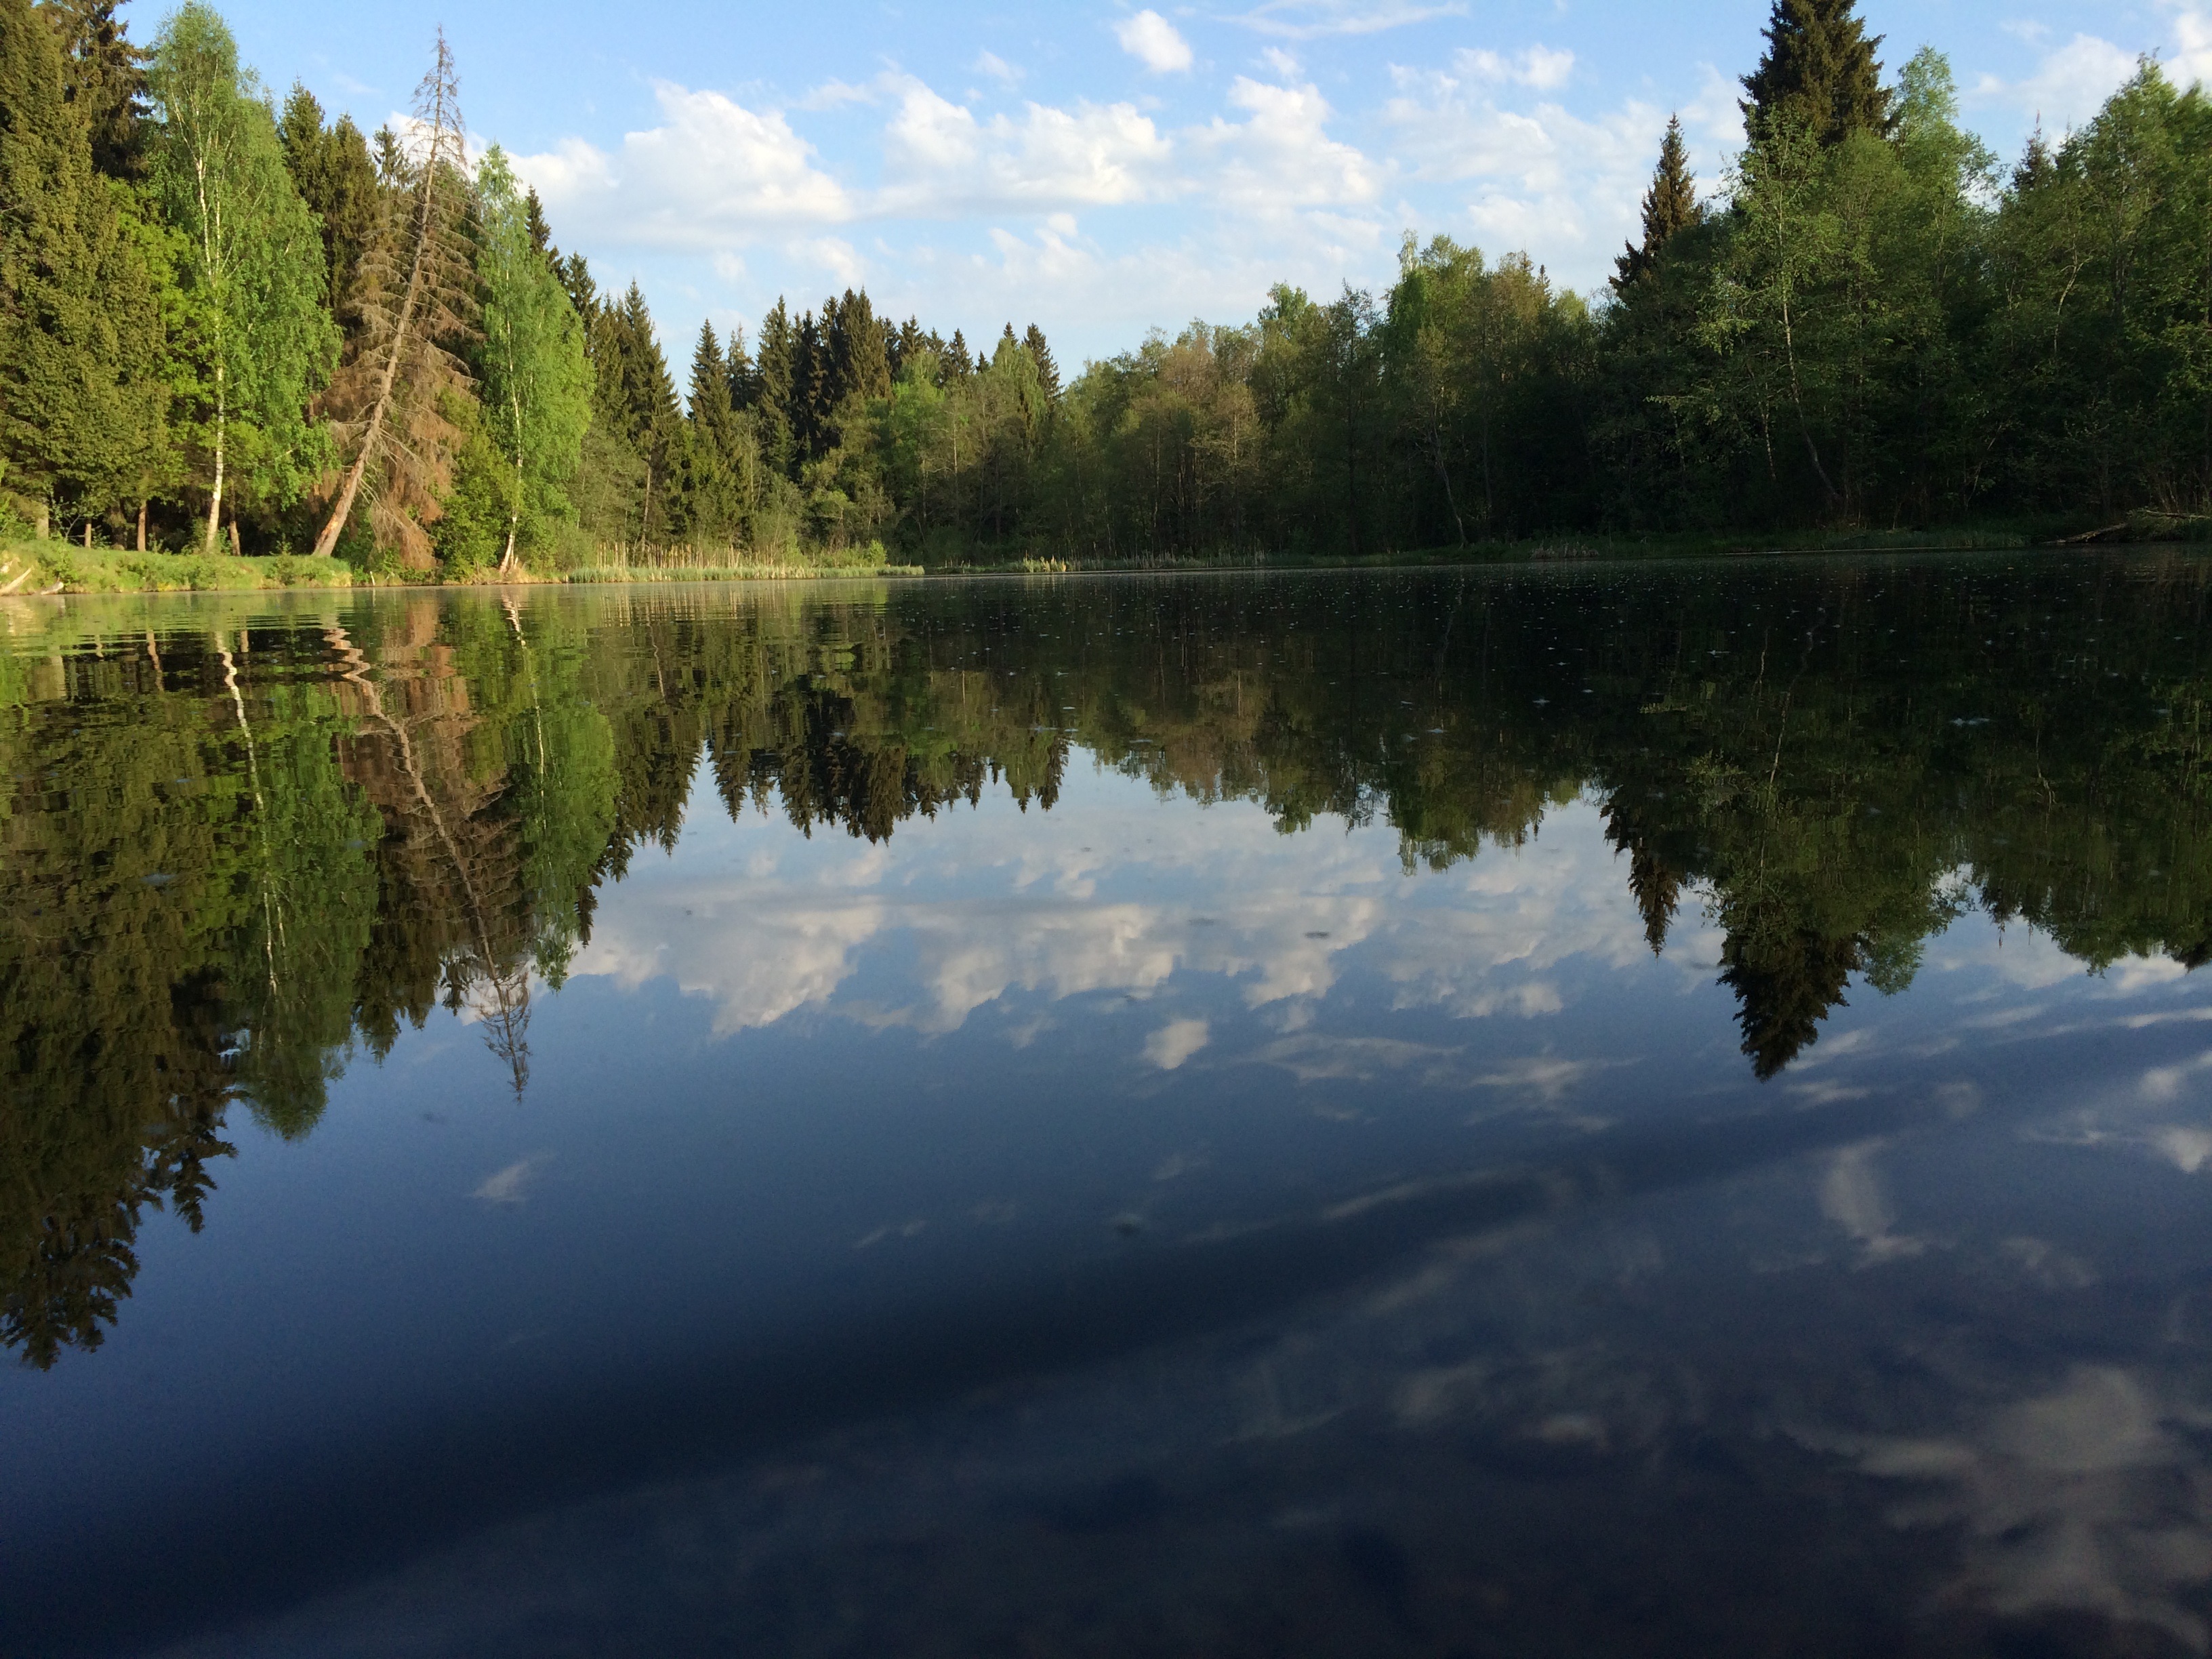
tree, water, nature, forest, wilderness, sky, lake, river, summer, pond, reflection, reservoir, silence, waterway, body of water, clouds, wetland, loch, ecosystem, reflection in the water, view of the lake, mirror reflection